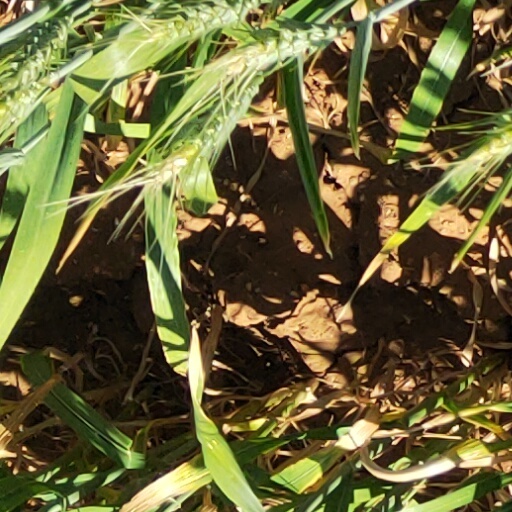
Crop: wheat